Mexican War of Independence

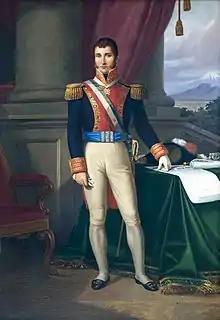
Oil painting of Agustín de Iturbide

Iturbide persuaded royalist officers to change sides and support independence as well as the mixed race old insurgent forces. For some royalist commanders, their forces simply left, some of them amnestied former insurgents. The high military command in Mexico City deposed the viceroy, Juan Ruiz de Apodaca in July 1821, replacing him with an interim viceroy, royalist general Francisco Novella. By the time that Juan O'Donojú became the new viceroy, practically the whole country supported the Plan of Iguala. Most soldiers had defected to Iturbide's Army of the Three Guarantees and the Spanish cause was lost. On 24 August 1821, representatives of the Spanish crown, including the new viceroy Juan O'Donojú and Iturbide signed the Treaty of Córdoba, which recognized Mexican independence under the Plan of Iguala. O'Donojú then resigned as viceroy. The Spanish government denied that O'Donojú had the authority to sign the treaty, but events on the ground saw Iturbide and the Army of Three Guarantees march into Mexico City in triumph on 27 September 1821. The next day, the Mexican independence was proclaimed in the Declaration of Independence of the Mexican Empire. The Plan of Iguala and the Treaty of Córdoba had rapidly brought about an alliance of insurgents and former royalists turned autonomists resulting in the rapid achievement of independence virtually without further military conflict. Once independence was achieved, the fissures between different interests rapidly re-emerged.